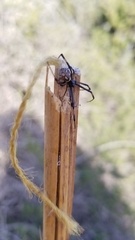
Species: Lactrodectus_hesperus